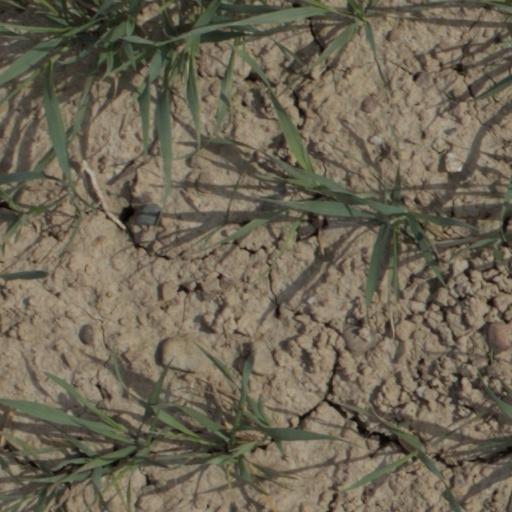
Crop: wheat